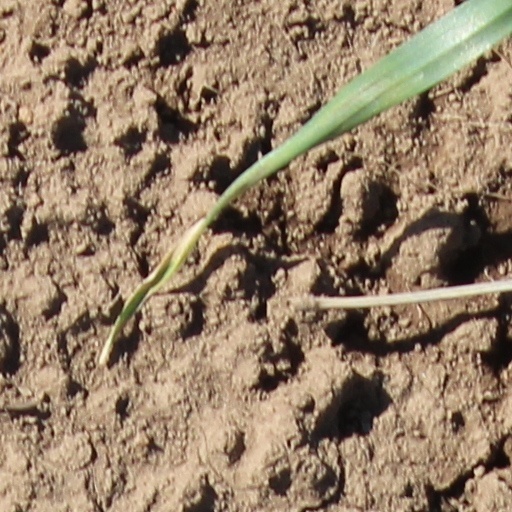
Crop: wheat